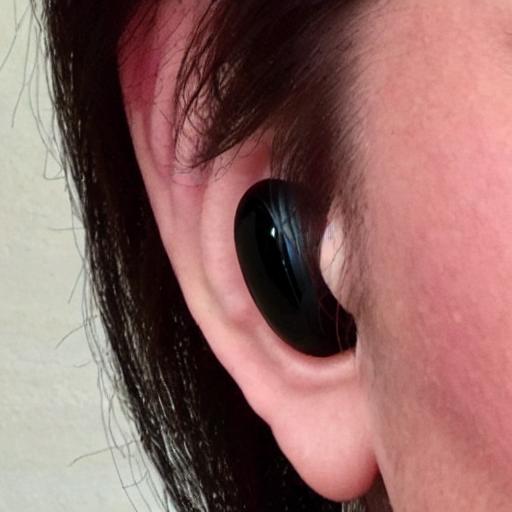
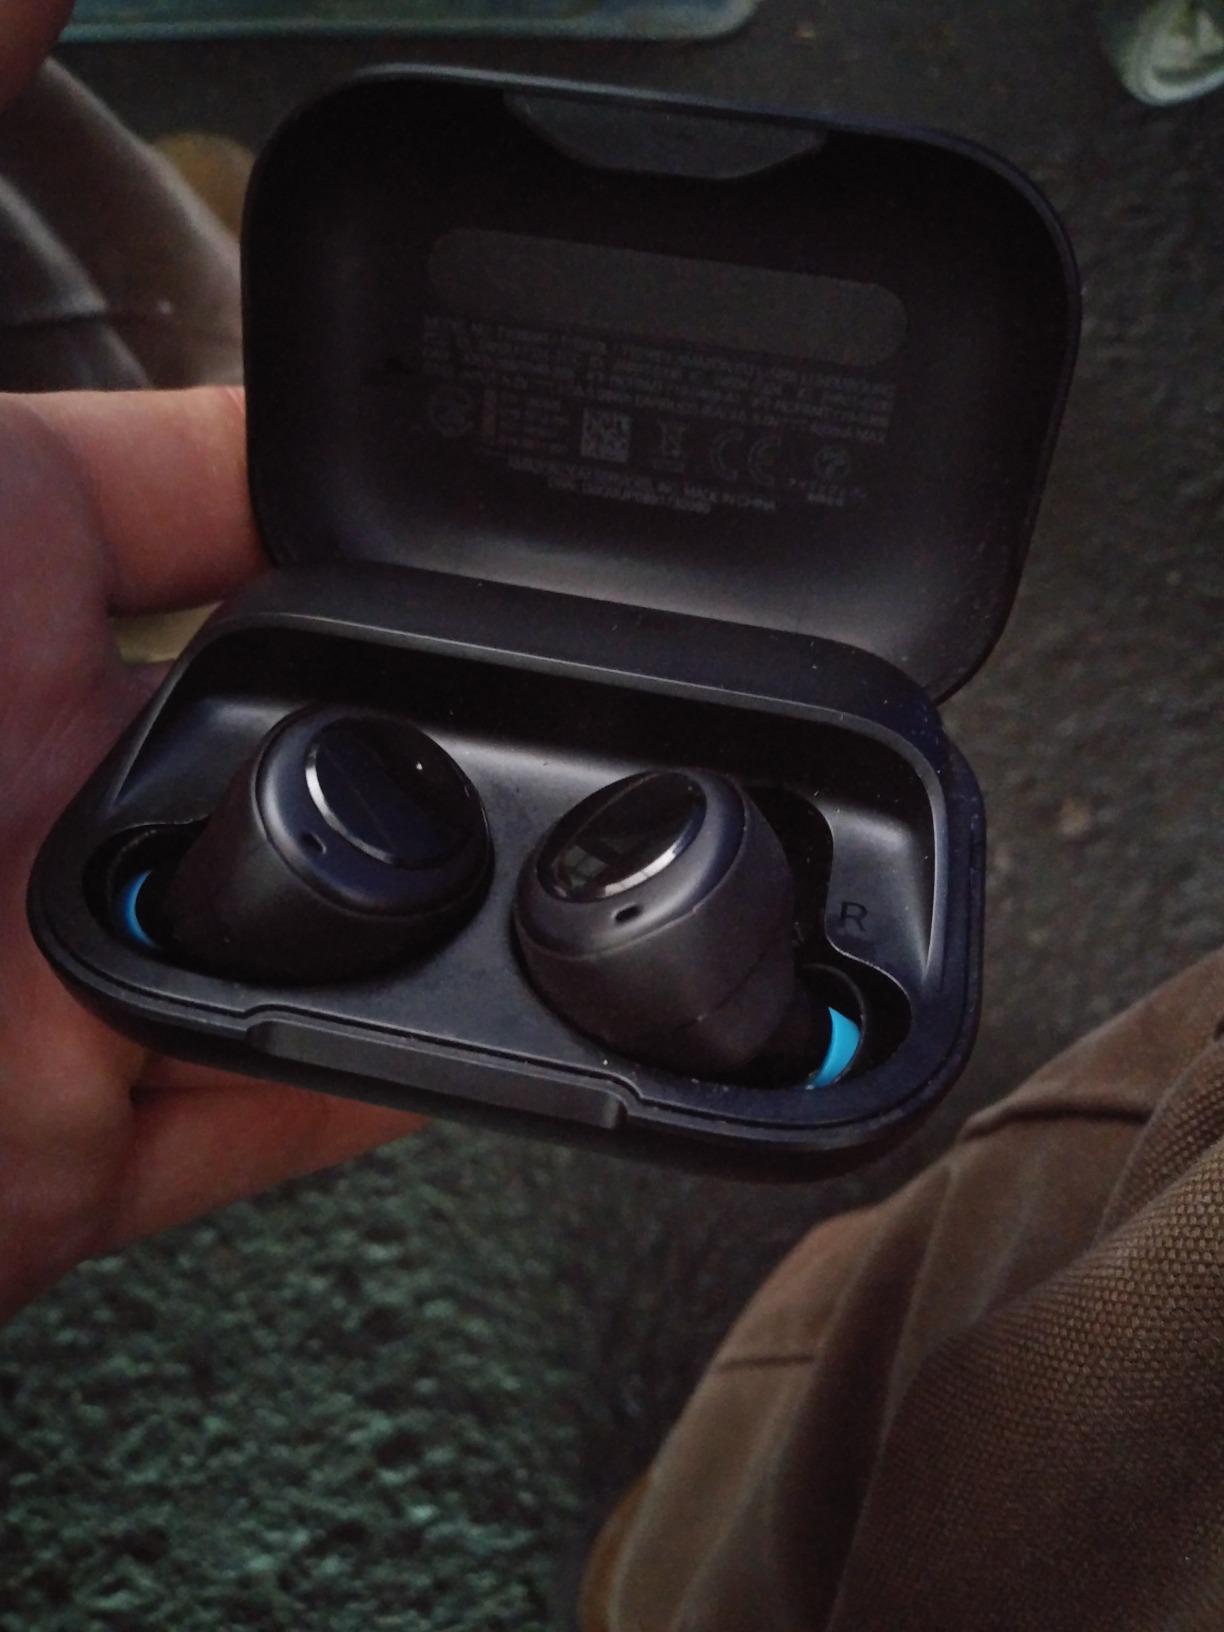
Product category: earbuds
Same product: no